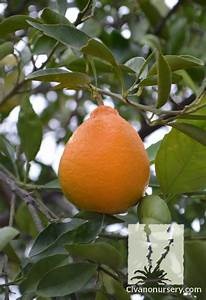
Label: mandarine